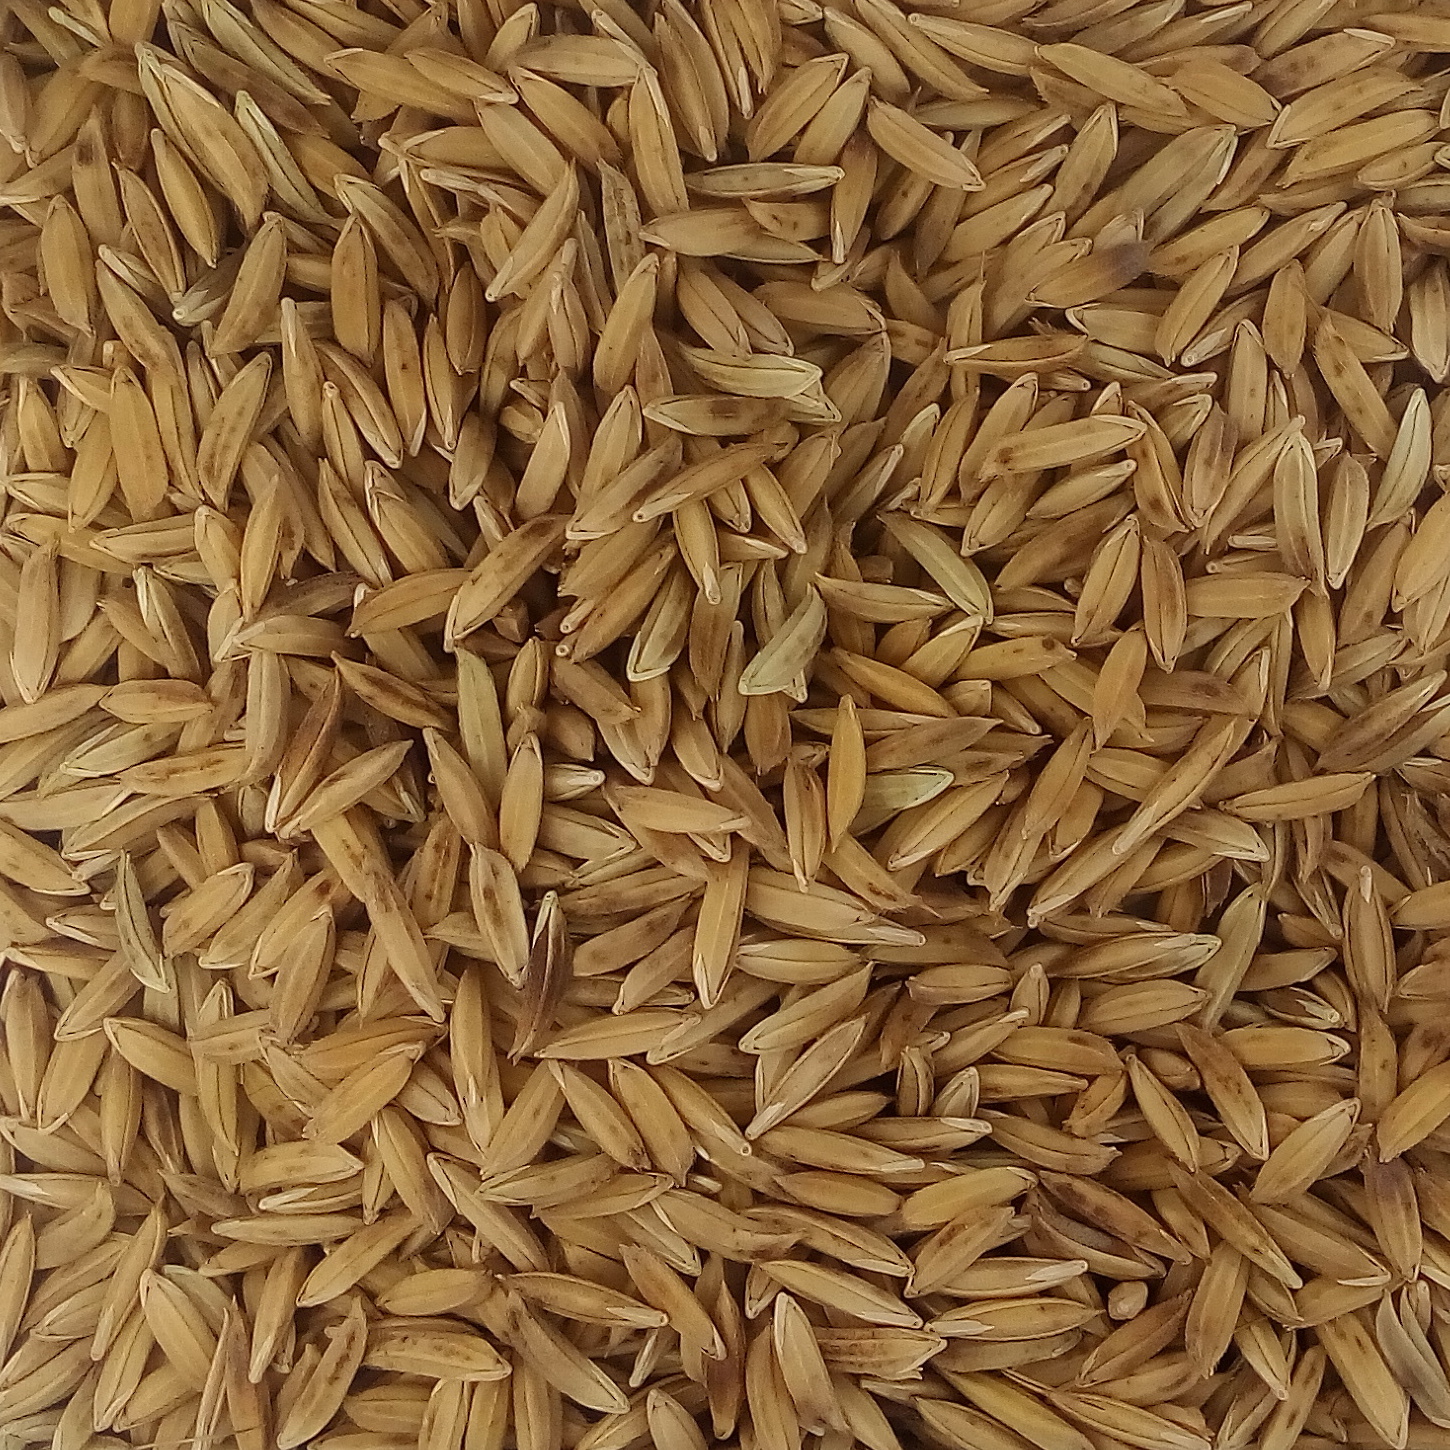
Rice seed variety: BAS_370